League of Legends World Championship

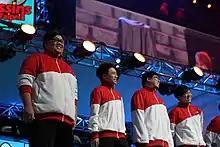
A group picture of the Taipei Assassins, the champions of season 2.

After Season 1, Riot announced that 5,000,000 would be paid out over Season 2. Of this $5 million, $2 million went to Riot's partners including the IGN Pro League and other major esports associations. Another $2 million went to Riot's Season 2 qualifiers and championship. The final $1 million went to other organizers who applied to Riot to host independent "League of Legends" tournaments.